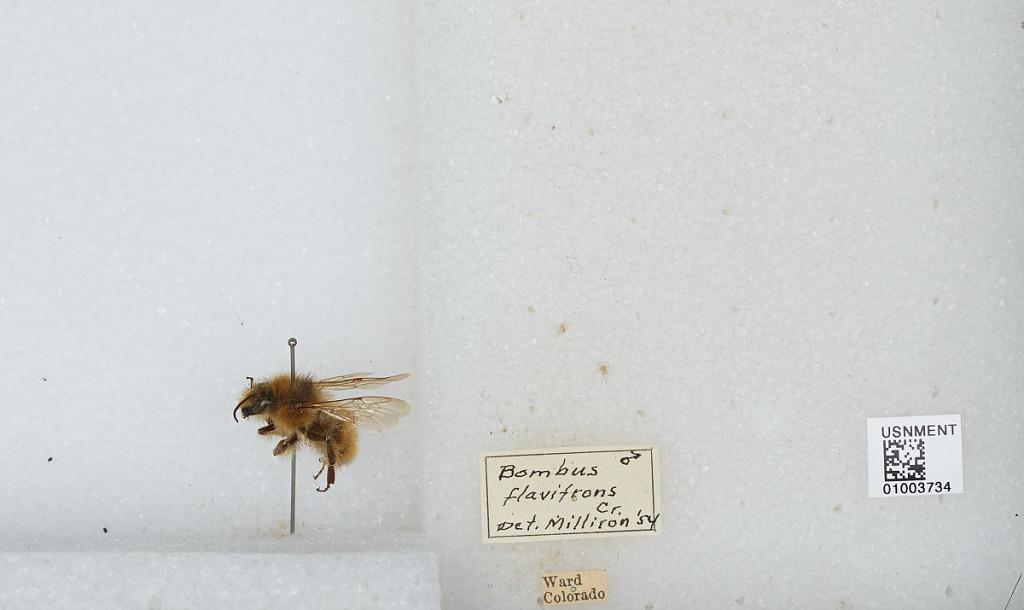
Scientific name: Bombus (Pyrobombus) flavifrons Cresson
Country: United States
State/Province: Colorado
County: Boulder
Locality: Ward
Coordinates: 40.0722, -105.51
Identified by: Milliron